Plus One (band)

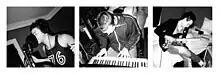
The New Plus One recording their new sound in 2003

In 2002, after completing touring for their "Obvious" tour and promoting their Christmas album, two members of Plus One were called to other ministries and obligations, Jason Perry left the group in 2003 followed by Jeremy Mhire leaving the remaining three members to carry on Plus One's music ministry. In 2003, the band was dropped from their label. Seeking to revamp their image, they signed a deal with Inpop Records and released their third album, the first time releasing an album without their two former members. "Exodus". As a result, the band became a trio. Co-produced by former Newsboys frontman Peter Furler and keyboardist Jeff Frankenstein, "Exodus" marked a departure from the boy band image, leaving the all-out "pop" style for a more mature sound featuring keyboards, guitars and the band performing their own materials. Peter Furler said that "it's some of the best music I've ever been part of" and that he can feel justifiably proud of turning out this album. "Be Love" is the hit single on this album, and was followed by "Circle". The album contains all original songs, with the exception of a rendition of the Tim Hughes hit "Here I Am to Worship".